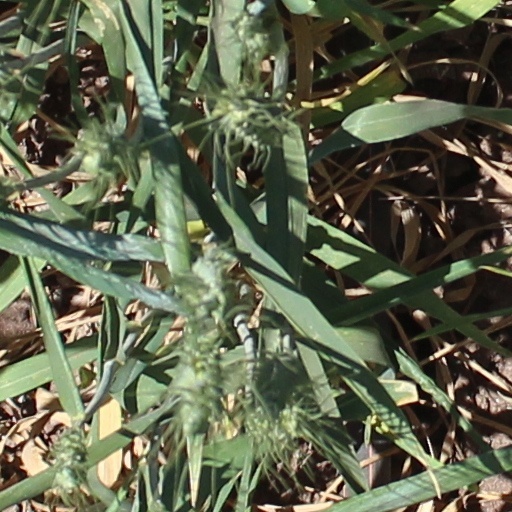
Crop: wheat